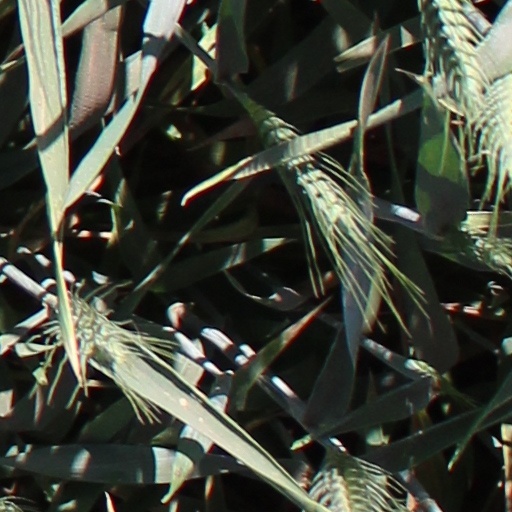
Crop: wheat